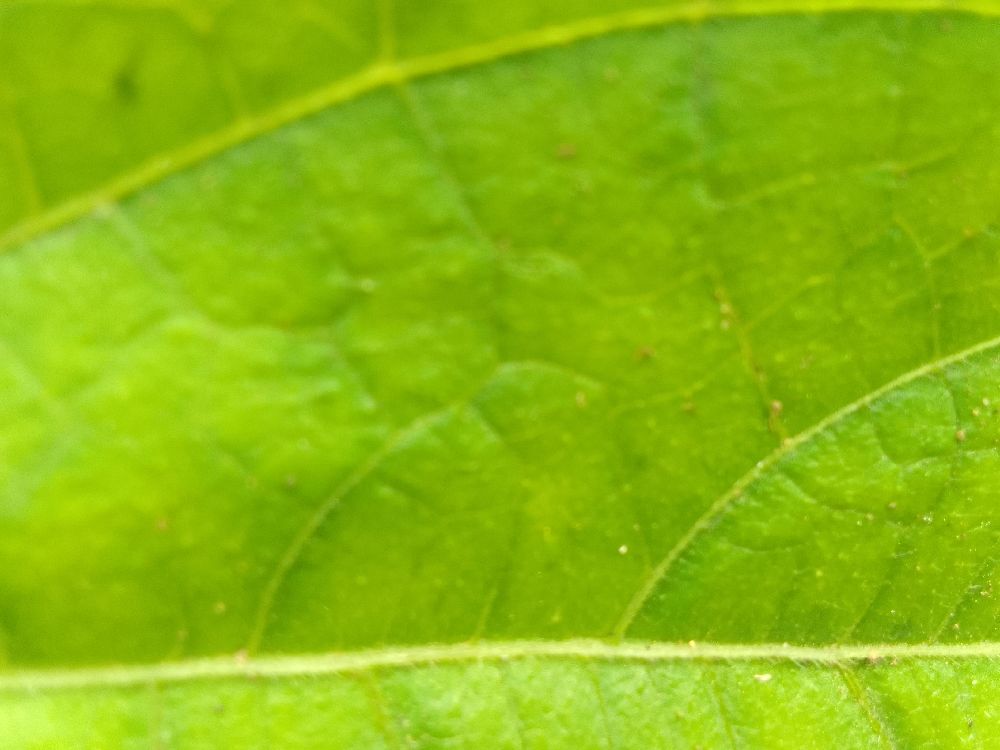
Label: healthy